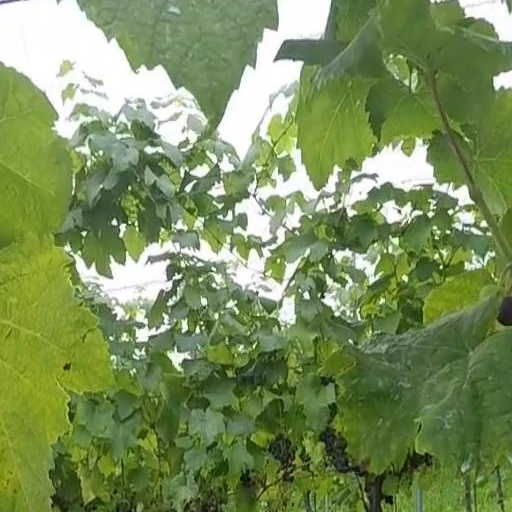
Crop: grape